Bona Allen Company

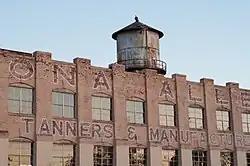
Bona Allen Tanners and Manufacturers building

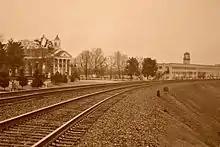
Bona Allen Tannery

The Bona Allen Company is a tannery and leather goods factory that opened in 1873 in Buford, Georgia. It became the nation's largest producer of hand-tooled saddles, bridles, horse collars, postal bags, cowboy boots, and shoes and had a contract to supply the sporting equipment giant, Spalding, with raw material for the manufacture of baseballs and baseball mitts. Starting in the early 20th century Bona Allen saddles were offered in the Sears Mail Order catalog under a variety of names. The Bona Allen Company was owned by Bonaparte Allen Sr. Also known as the Bona Allen Shoe and Horse Collar Factory, the factory closed in 1981 after a fire, and the main tannery building was added to the National Register of Historic Places on January 3, 2005. It is located at 554 West Main Street. After another fire on February 10, 2015, firefighters allowed the building to burn itself down.